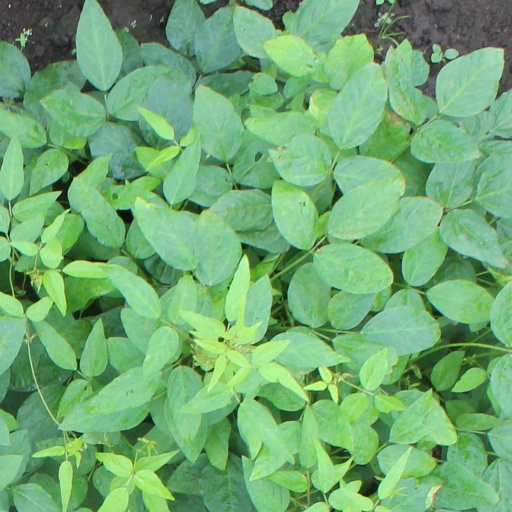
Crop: soybean